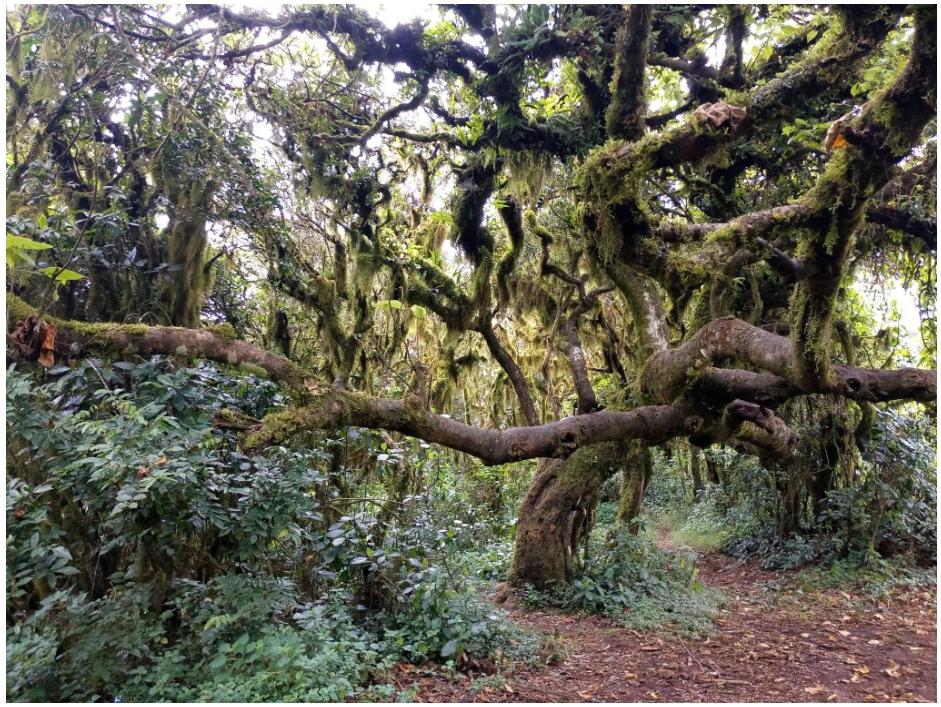
Mandhari yenye miti mikubwa na yenye matawi mengi, iliyojaa mimea yenye rangi ya kijani. Msitu huu huashiria kuwa ni msitu wa asili kwani mimea hiyo imeota yenyewe, huku kukiwa na unyevunyevu kuashiria ni eneo ambalo hupata mvua mara kwa mara.